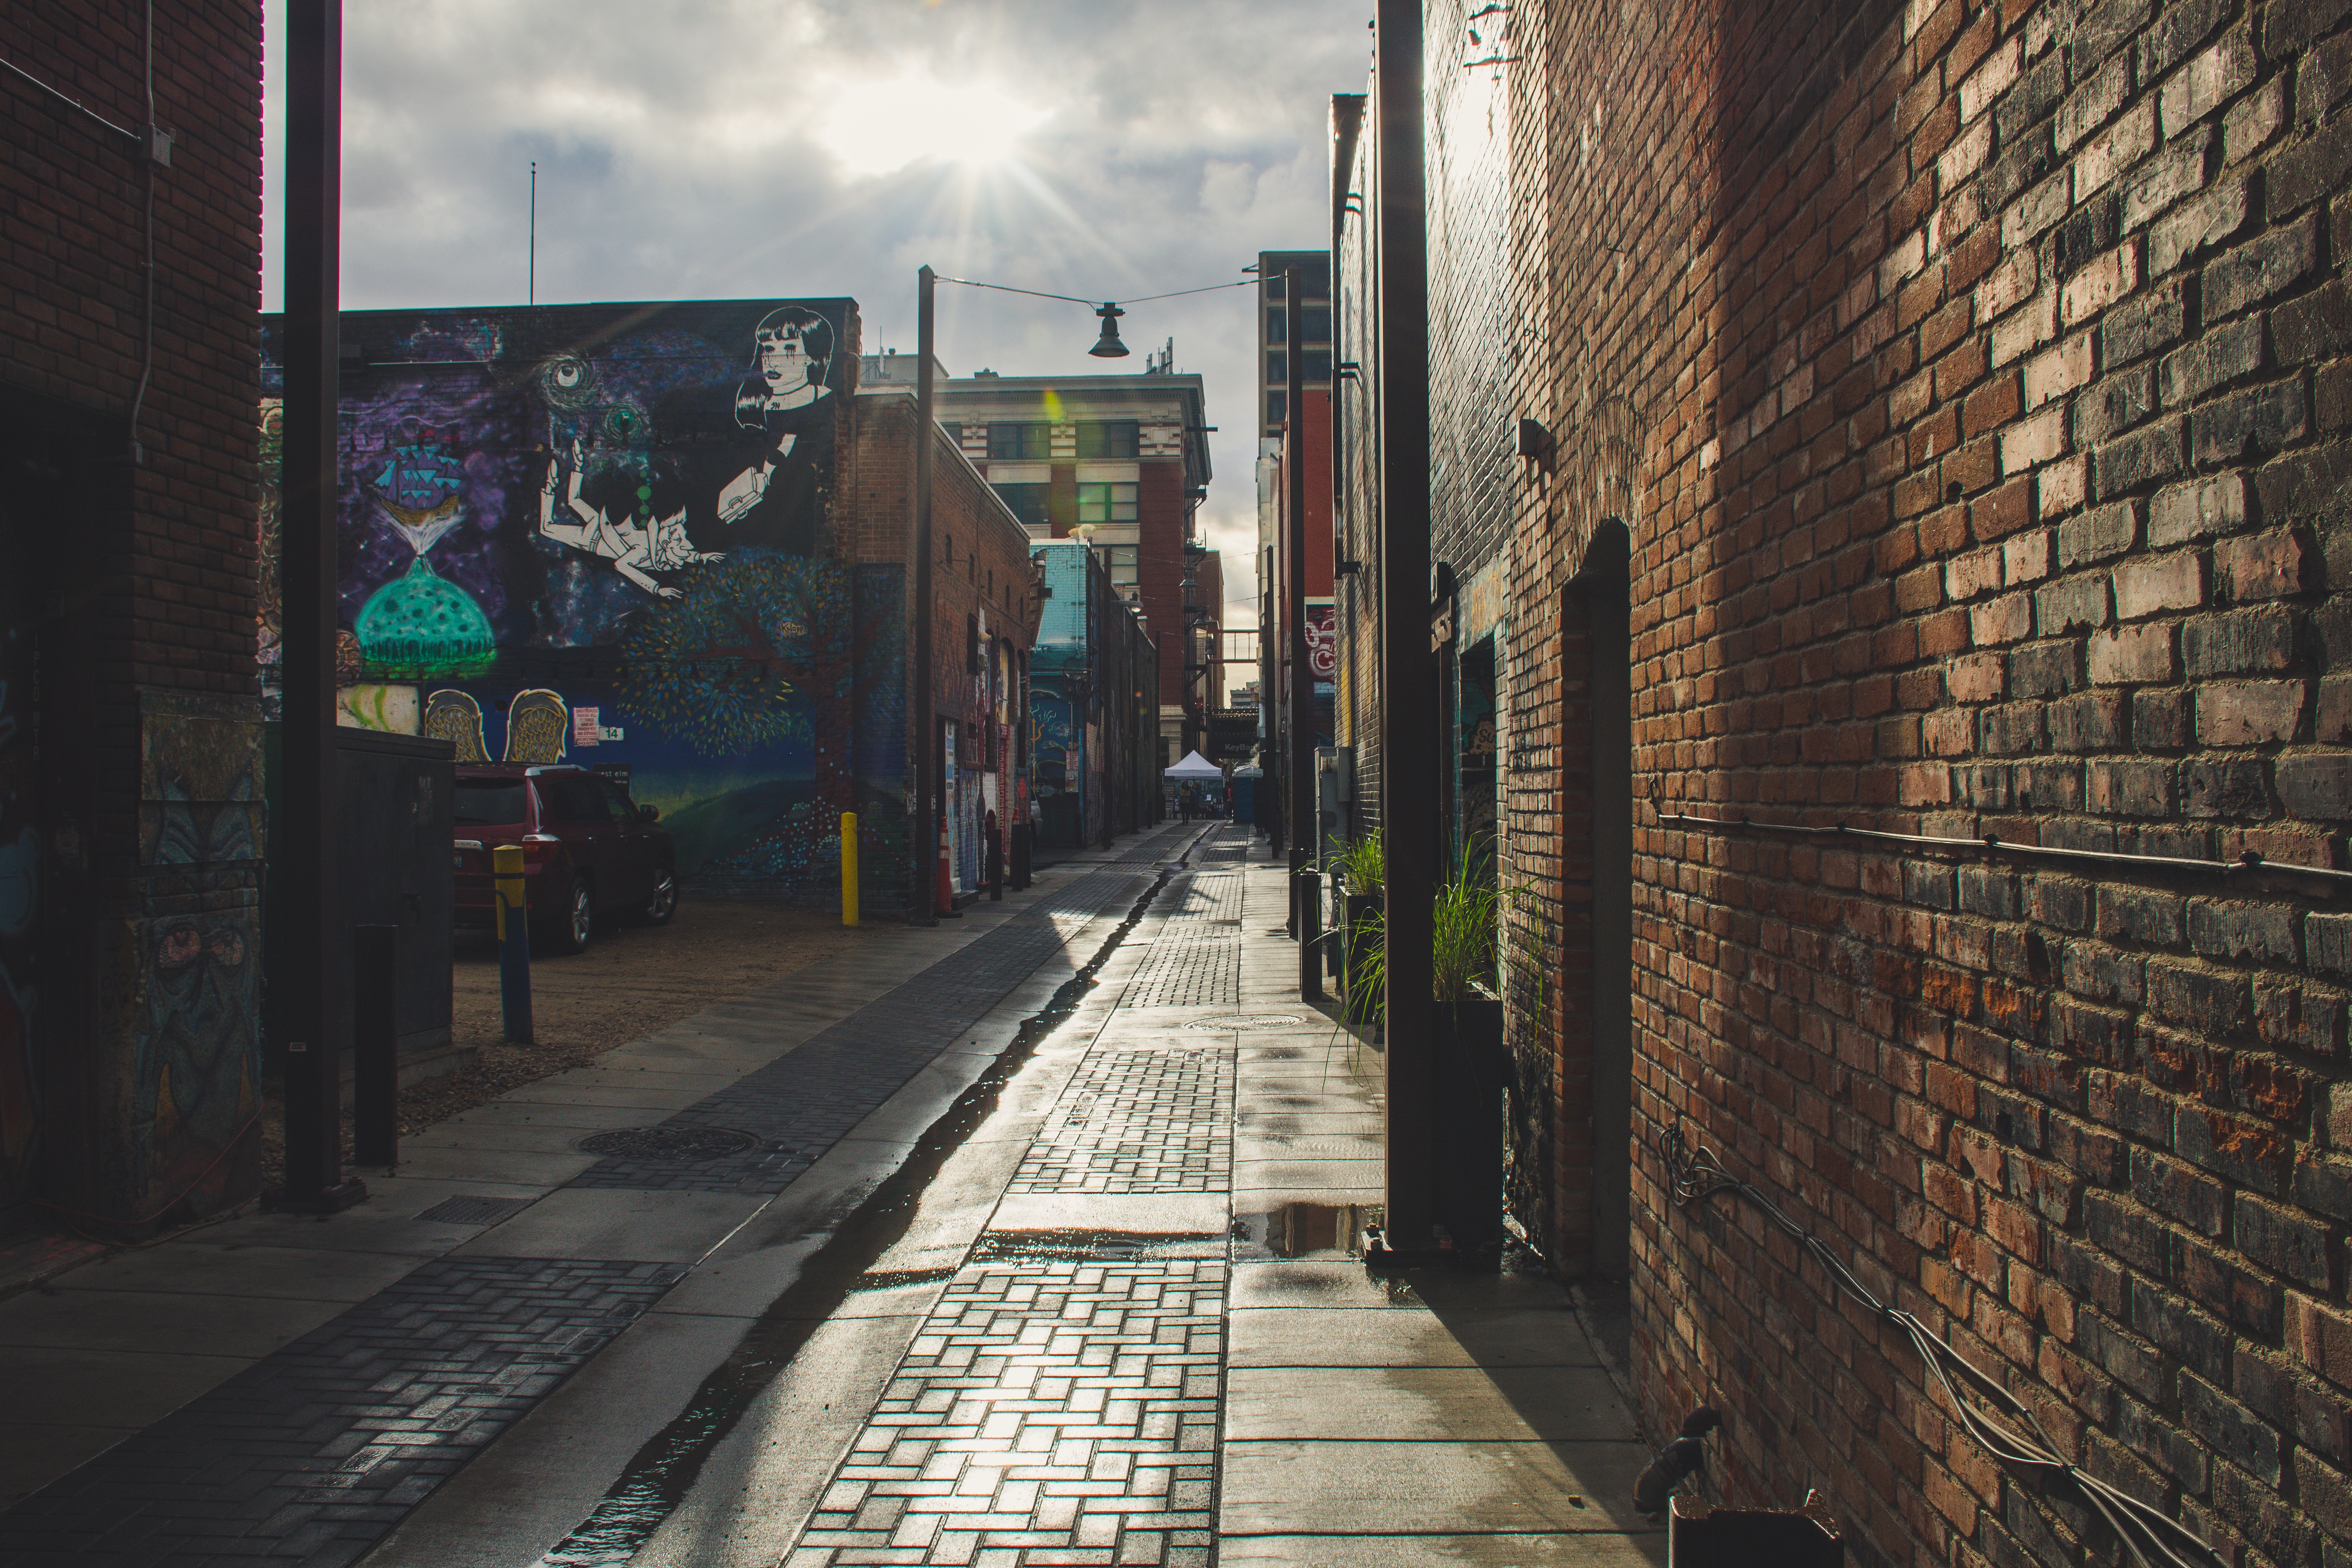
alley, street, urban area, road, town, lane, wall, architecture, snapshot, infrastructure, sky, metropolitan area, city, neighbourhood, road surface, building, brick, cobblestone, tree, downtown, sunlight, photography, metropolis, brickwork, thoroughfare, flooring, nonbuilding structure, walkway, house